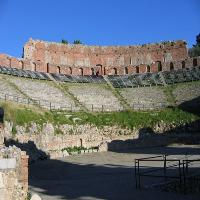
Weather: sun or clear